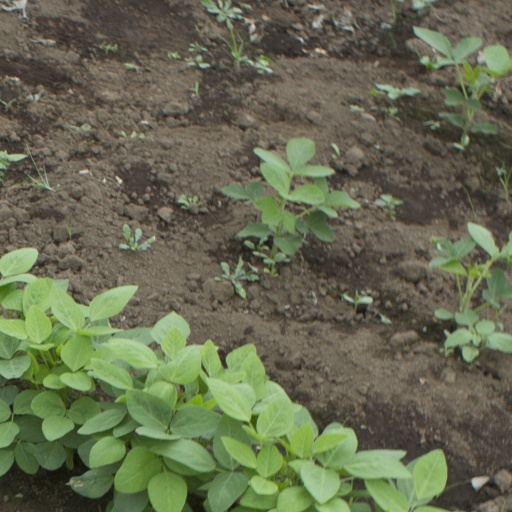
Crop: soybean